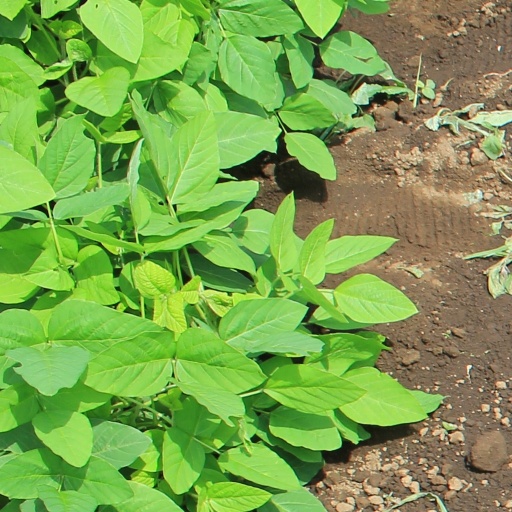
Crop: soybean